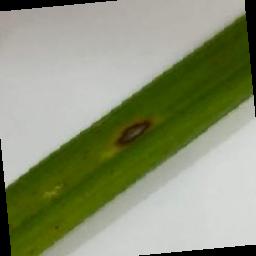
Label: Rice___Leaf_Blast